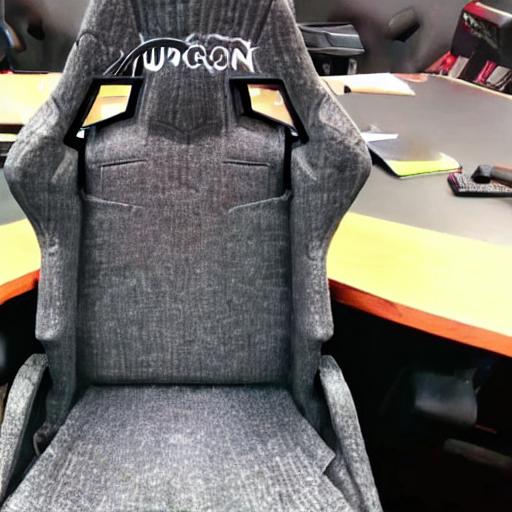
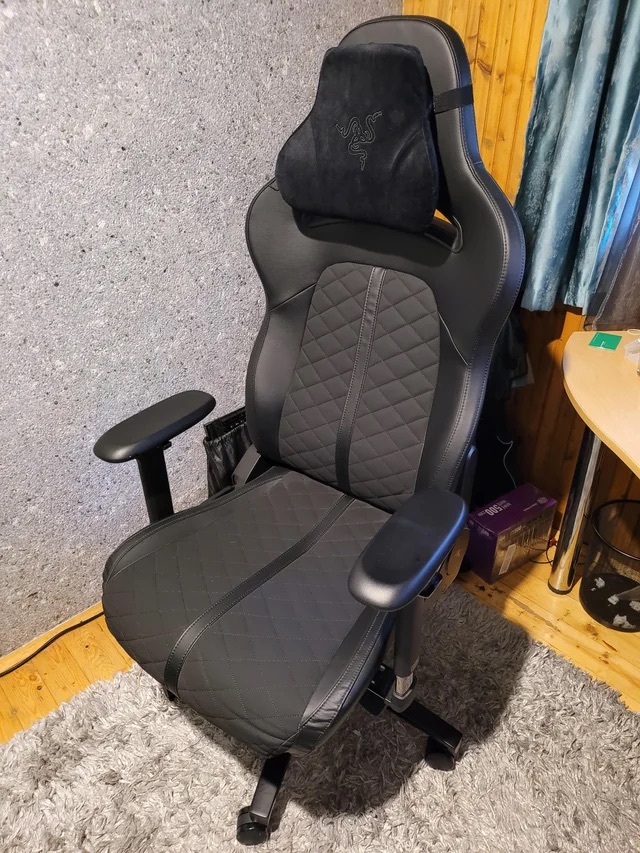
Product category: items_chair
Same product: no